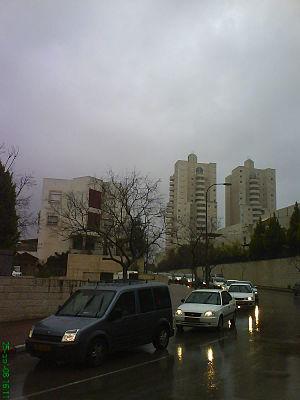
Modiin est une ville israélienne du District centre d'Israël. En décembre 2003, Modiin a fusionné avec la municipalité voisine de Maccabim-Reout. Il y a plusieurs quartiers à Modiin : Haprarim, Givatsi, Buchman, Shimshoni, Kayser...